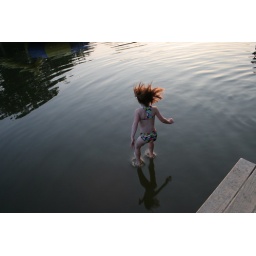
Addy jumping in the water at dusk